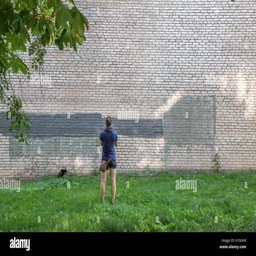
a woman looks at a wall